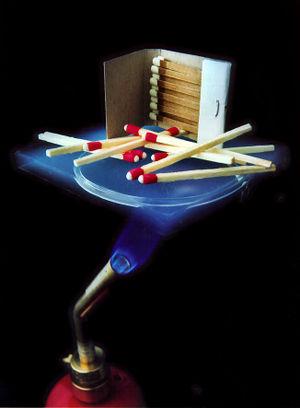
Un aérogel est un matériau semblable à un gel où le composant liquide est remplacé par du gaz. C'est un solide à très faible densité avec plusieurs propriétés remarquables, notamment sa capacité à isoler thermiquement.